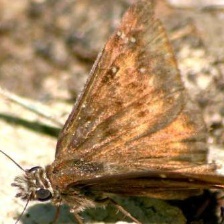
Species: SOOTYWING